Transperth A-series train

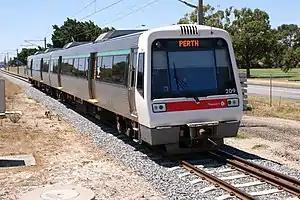
A-series 09 between Bassendean and Ashfield

The A-series trains are a class of electric multiple unit built by Walkers Limited in Maryborough, Queensland for Transperth between 1991 and 1999. When introduced in 1991, the A-series trains became the first electric passenger trains to operate in Western Australia and until 2004, were the only type of train in use on the Perth suburban rail network.